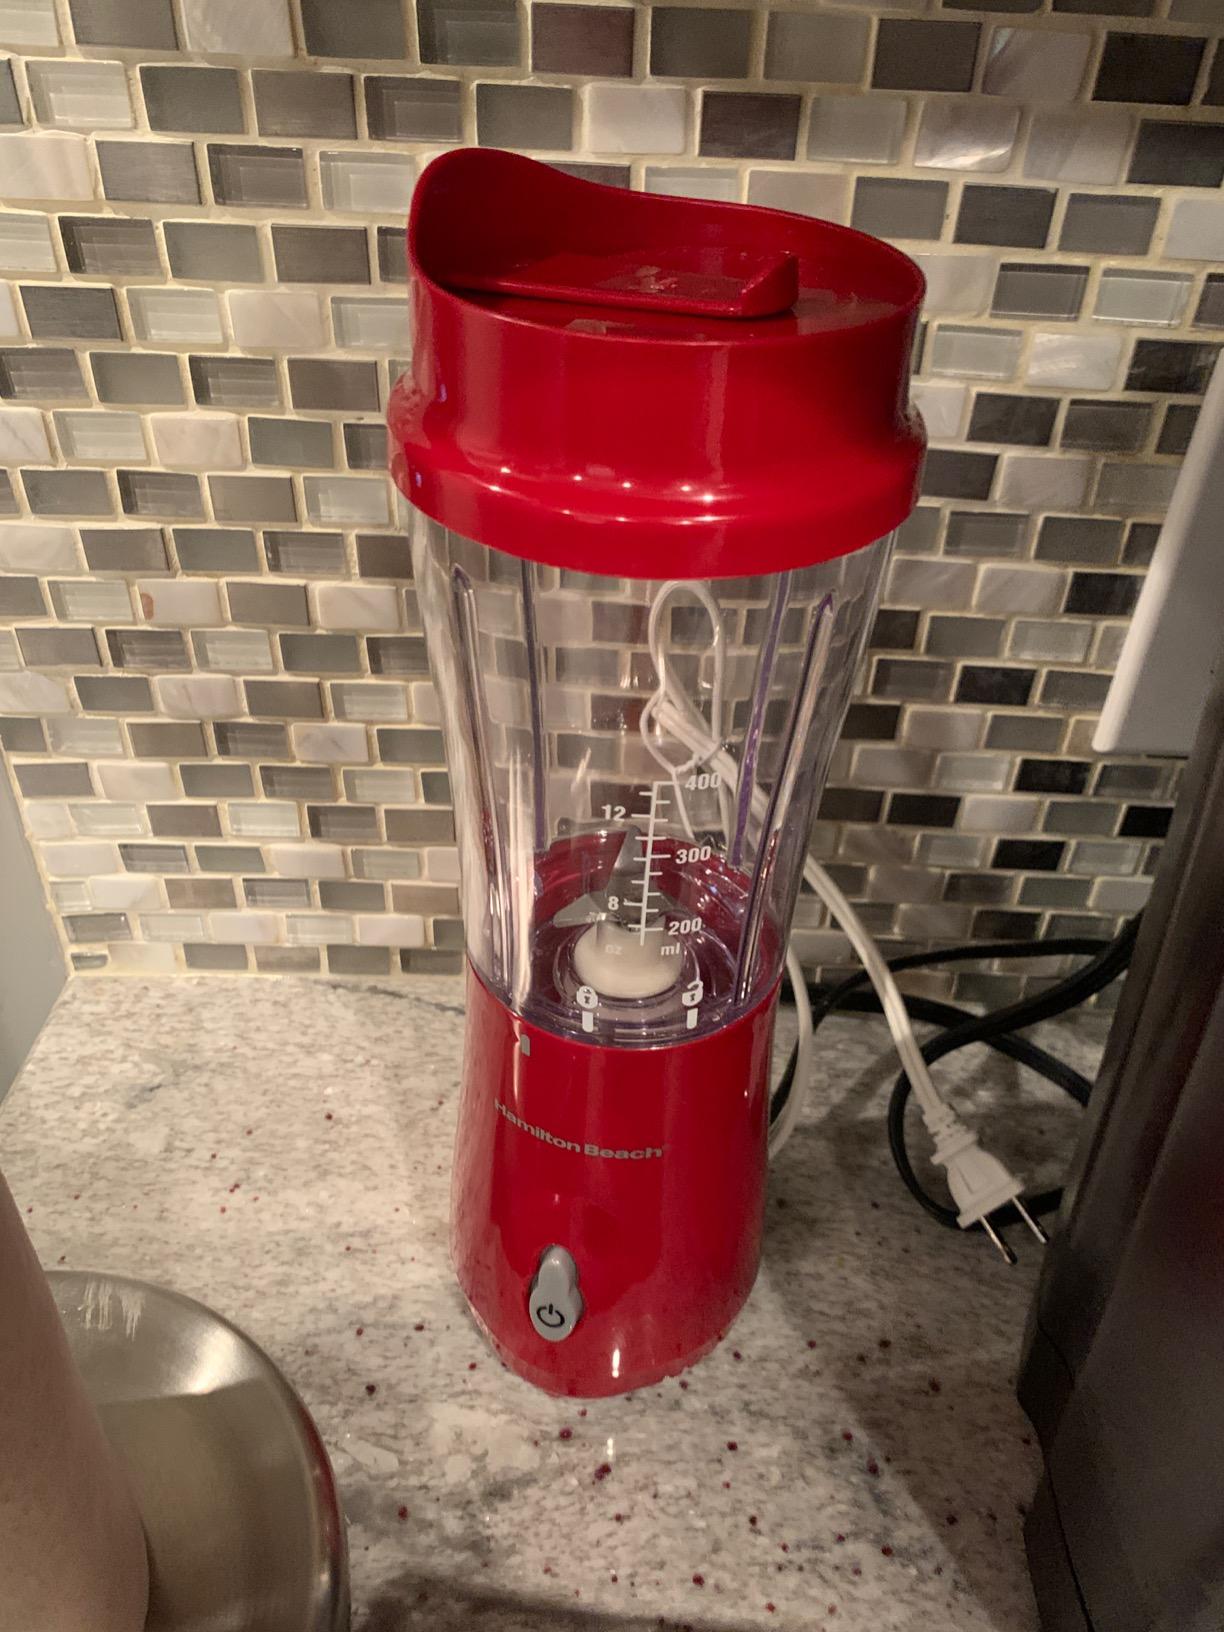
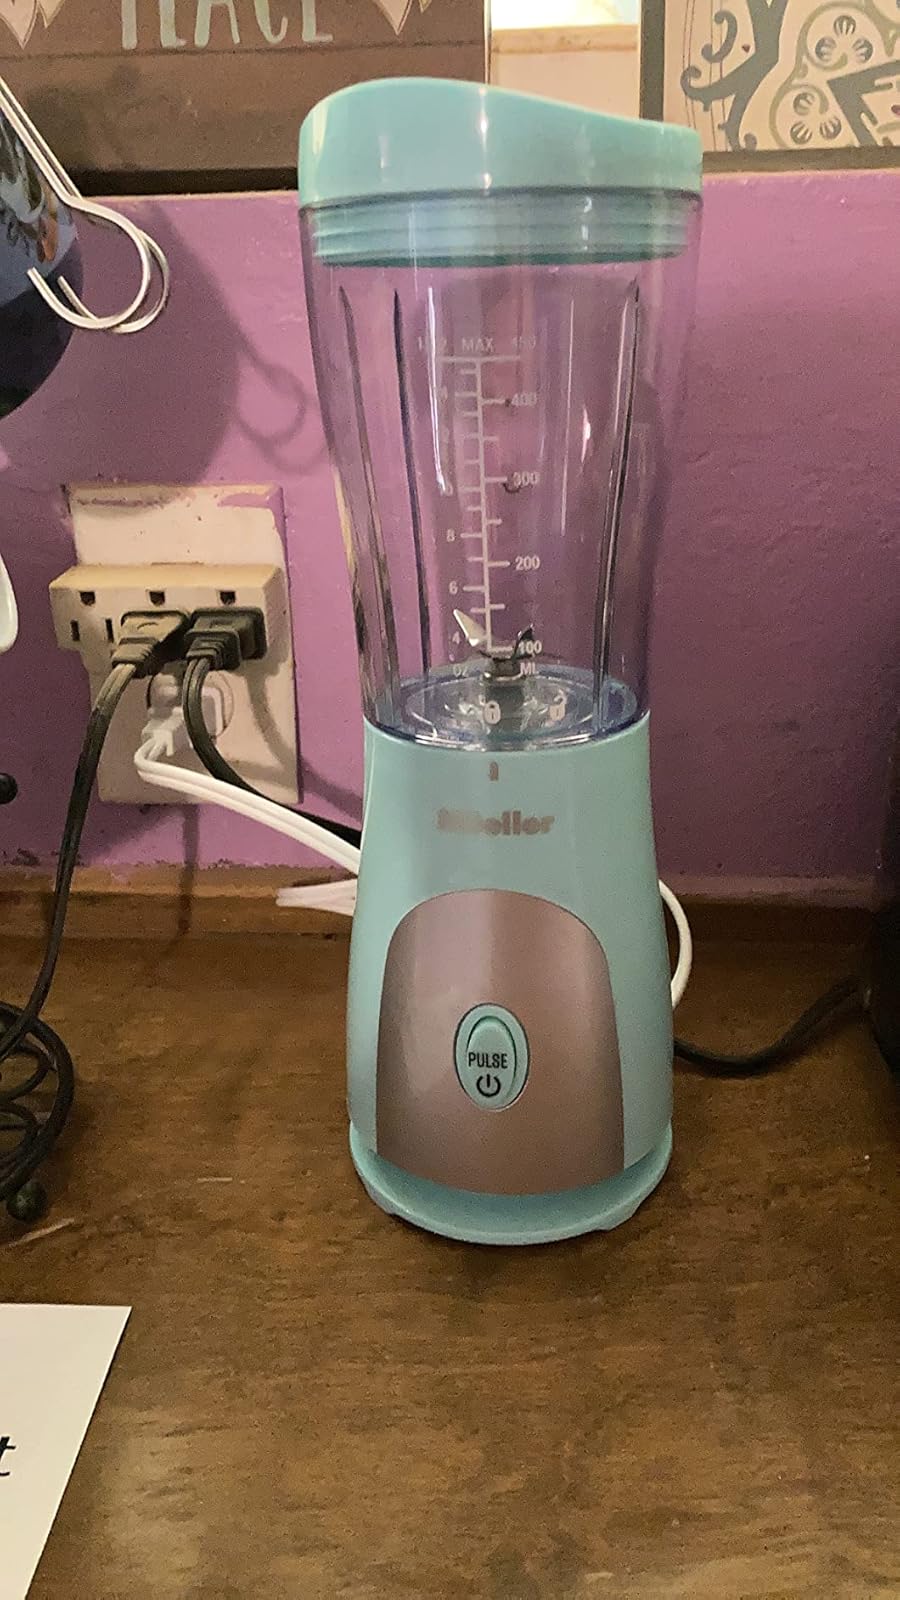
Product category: items_blender
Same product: no